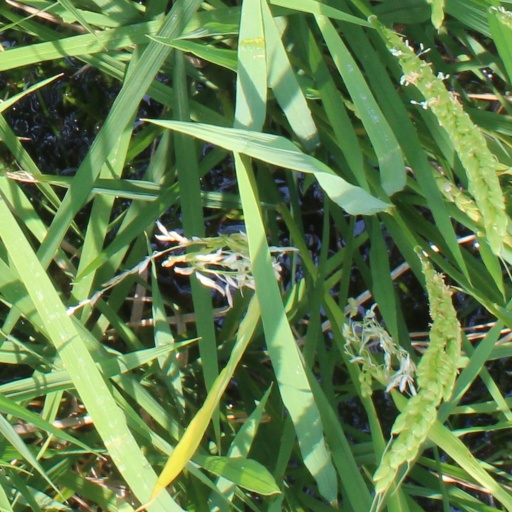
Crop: rice